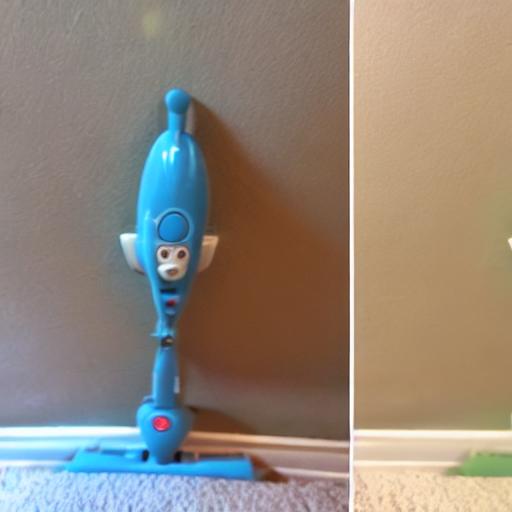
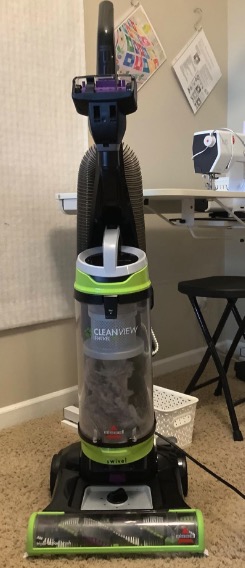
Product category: items_vacuum
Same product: no